VfB Stuttgart

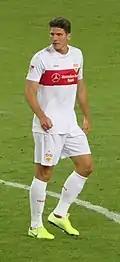
Mario Gómez in 2019

With effect from 3 June 2013, Gerd E. Mäuser announced his resignation as president of VfB Stuttgart. On 2 July 2013, the supervisory board of the club named Bernd Wahler as the candidate for the presidential elections. On 22 July 2013, Wahler was elected by 97.4% of the votes cast.